Gregory (The Walking Dead)

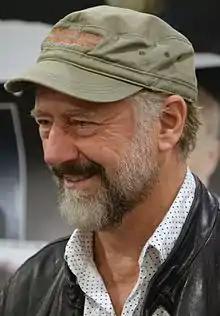
Xander Berkeley portrays Gregory

Gregory is portrayed by Xander Berkeley on "The Walking Dead" television series, beginning with the sixth season. In his debut appearance in the season six episode "Knots Untie", Ed Powers of Telegraph.co.uk called Gregory "a cowardly creep" and "slithery", commenting: "Gregory was painted in broad strokes by veteran television actor Berkeley (24), a further example of The Walking Dead telegraphing to the audience how it should feel about a character." Josh Jackson of Paste commented: "Gregory is indeed a strange one, and no matter how idyllic the Hilltop seems, I don't think he’s the leader I'd want for the zombie apocalypse. Anybody who introduces himself as “the boss” and asks his guests to go wash up is someone who I might hesitate to save from his own people." Tim Surette of TV.com commented that Gregory "wasted no time being one of the most despicable characters the series has ever introduced by drooling all over Maggie and requesting some of her "services" in exchange for some carrots." Ed Gonzalez of Slant Magazine called Gregory "some kind of perverse caricature of the Southern gentlemen. By which I mean he scarcely qualifies as one."